BK virus

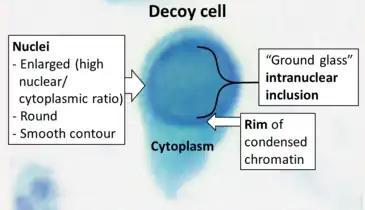
Cytology of a polyomavirus infected cell, using Papanicolaou stain. The high nuclear to cytoplasmic ratio makes it resemble cancer (thus the name "decoy cell") but the inclusion body reveals its viral pathophysiology.

The BK virus, also known as Human polyomavirus 1, is a member of the polyomavirus family. Past infection with the BK virus is widespread, but significant consequences of infection are uncommon, with the exception of the immunocompromised and the immunosuppressed. BK virus is an abbreviation of the name of the first patient, from whom the virus was isolated in 1971. This patient - a male - was then 39 years old, who had developed constriction of the ureter after a kidney transplant.